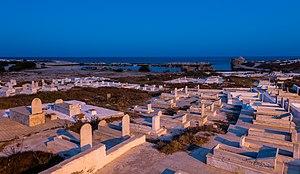
Cimetière marin, Mahdia, Tunisie